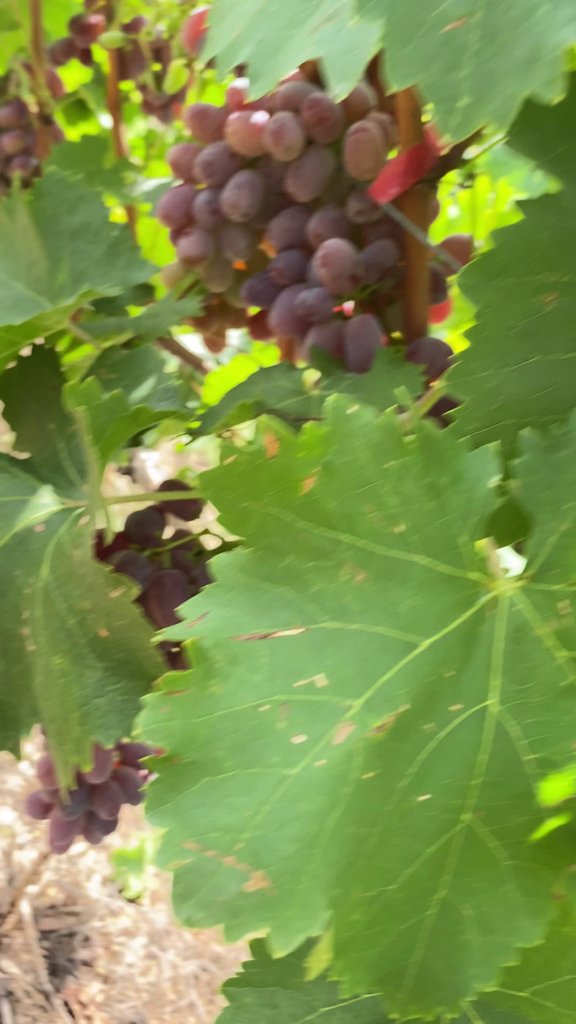
Berries visible: 60
Grape clusters: 3